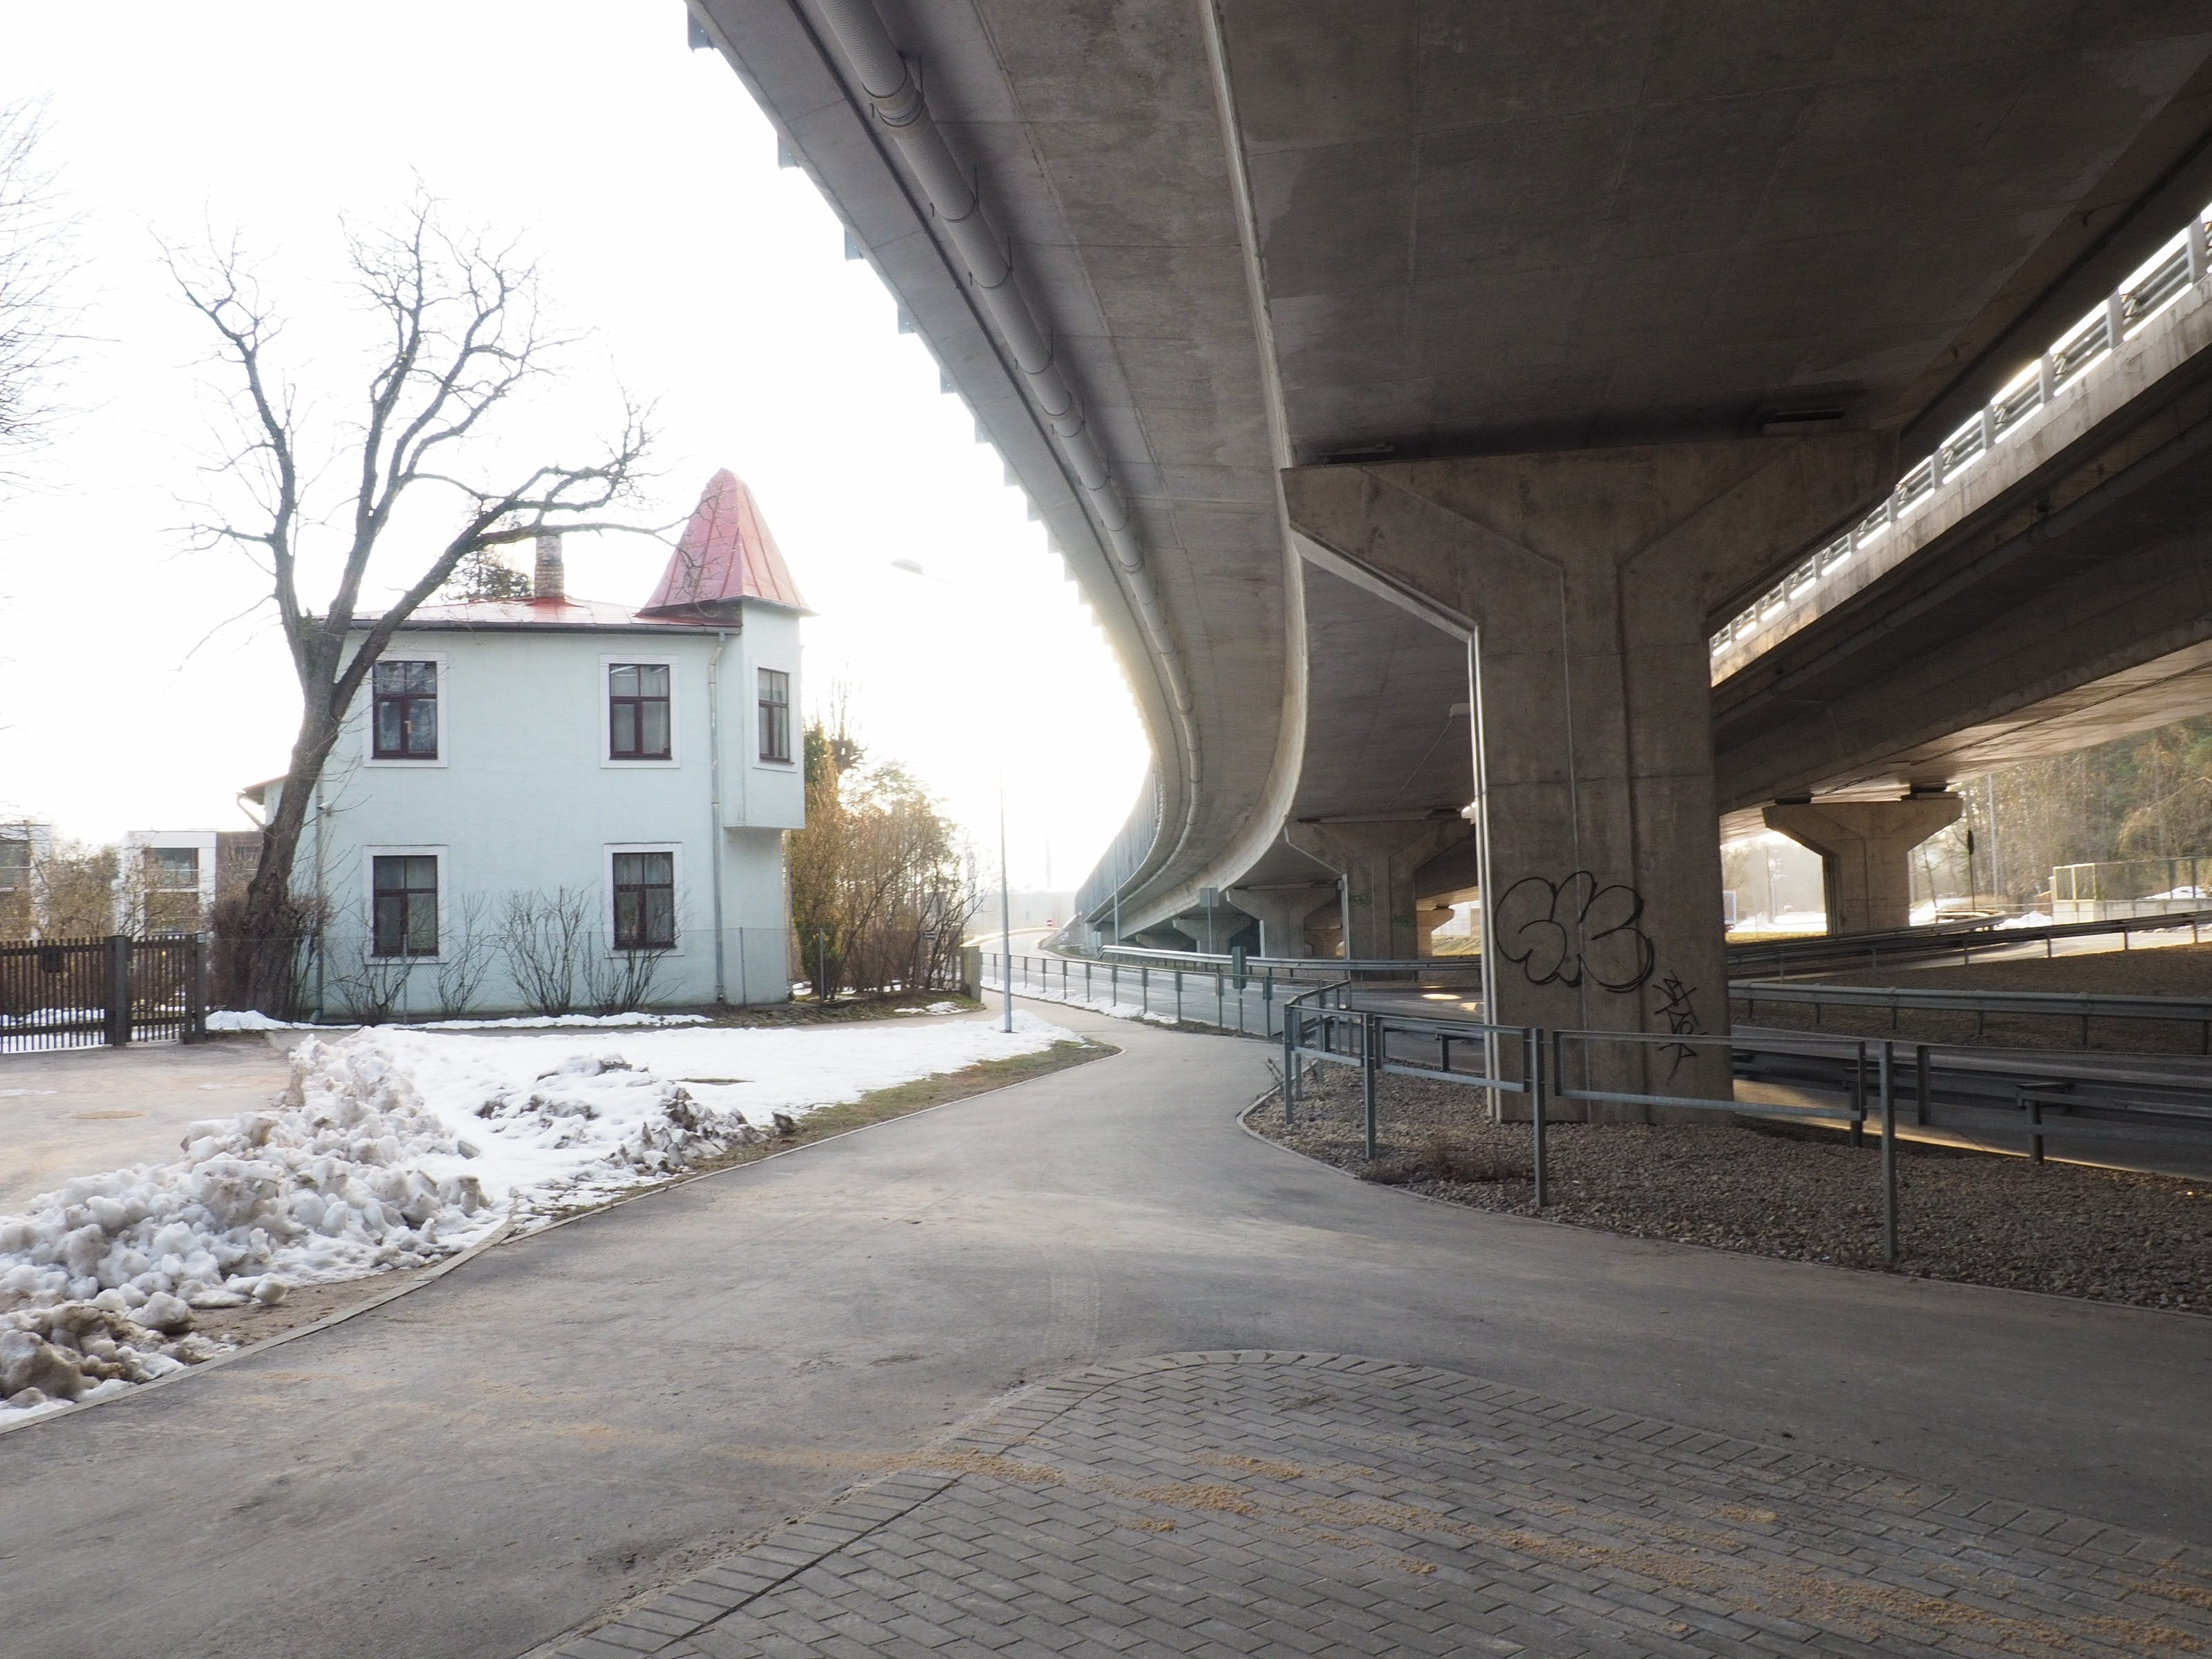
architecture, building, subway, lighting